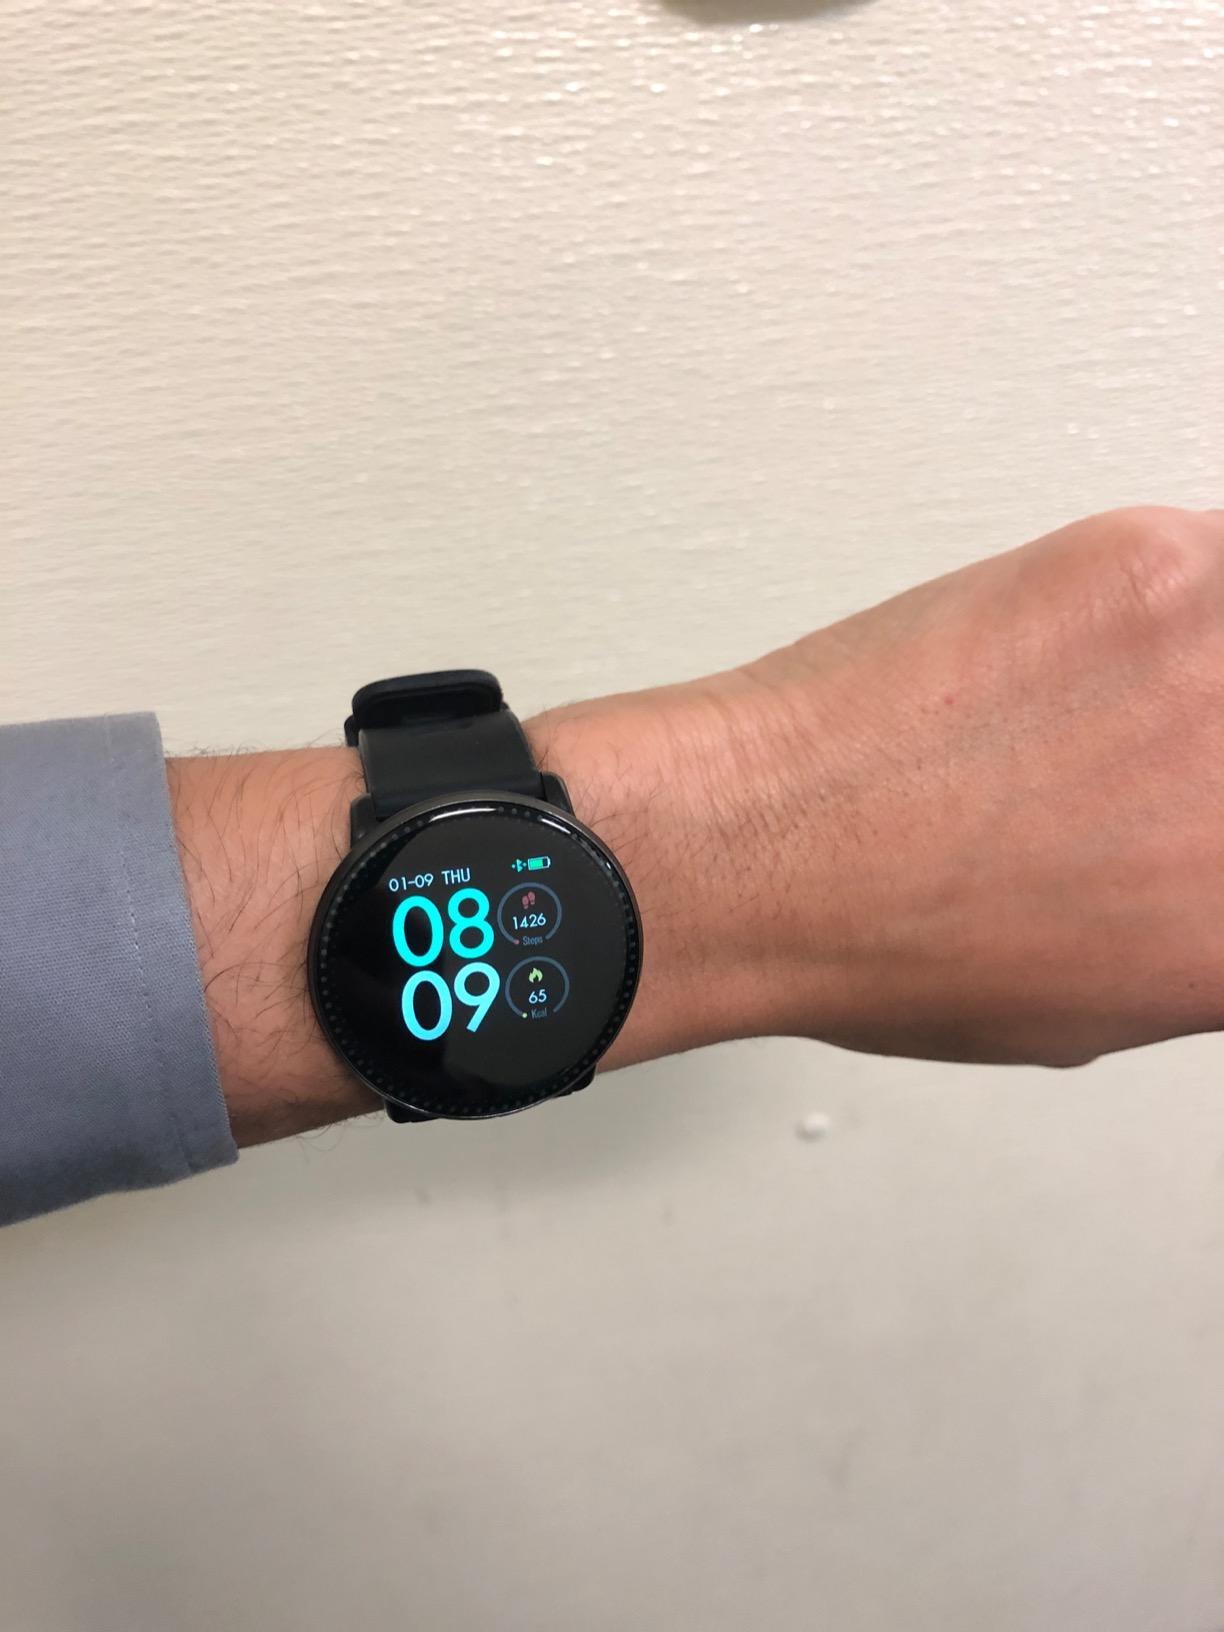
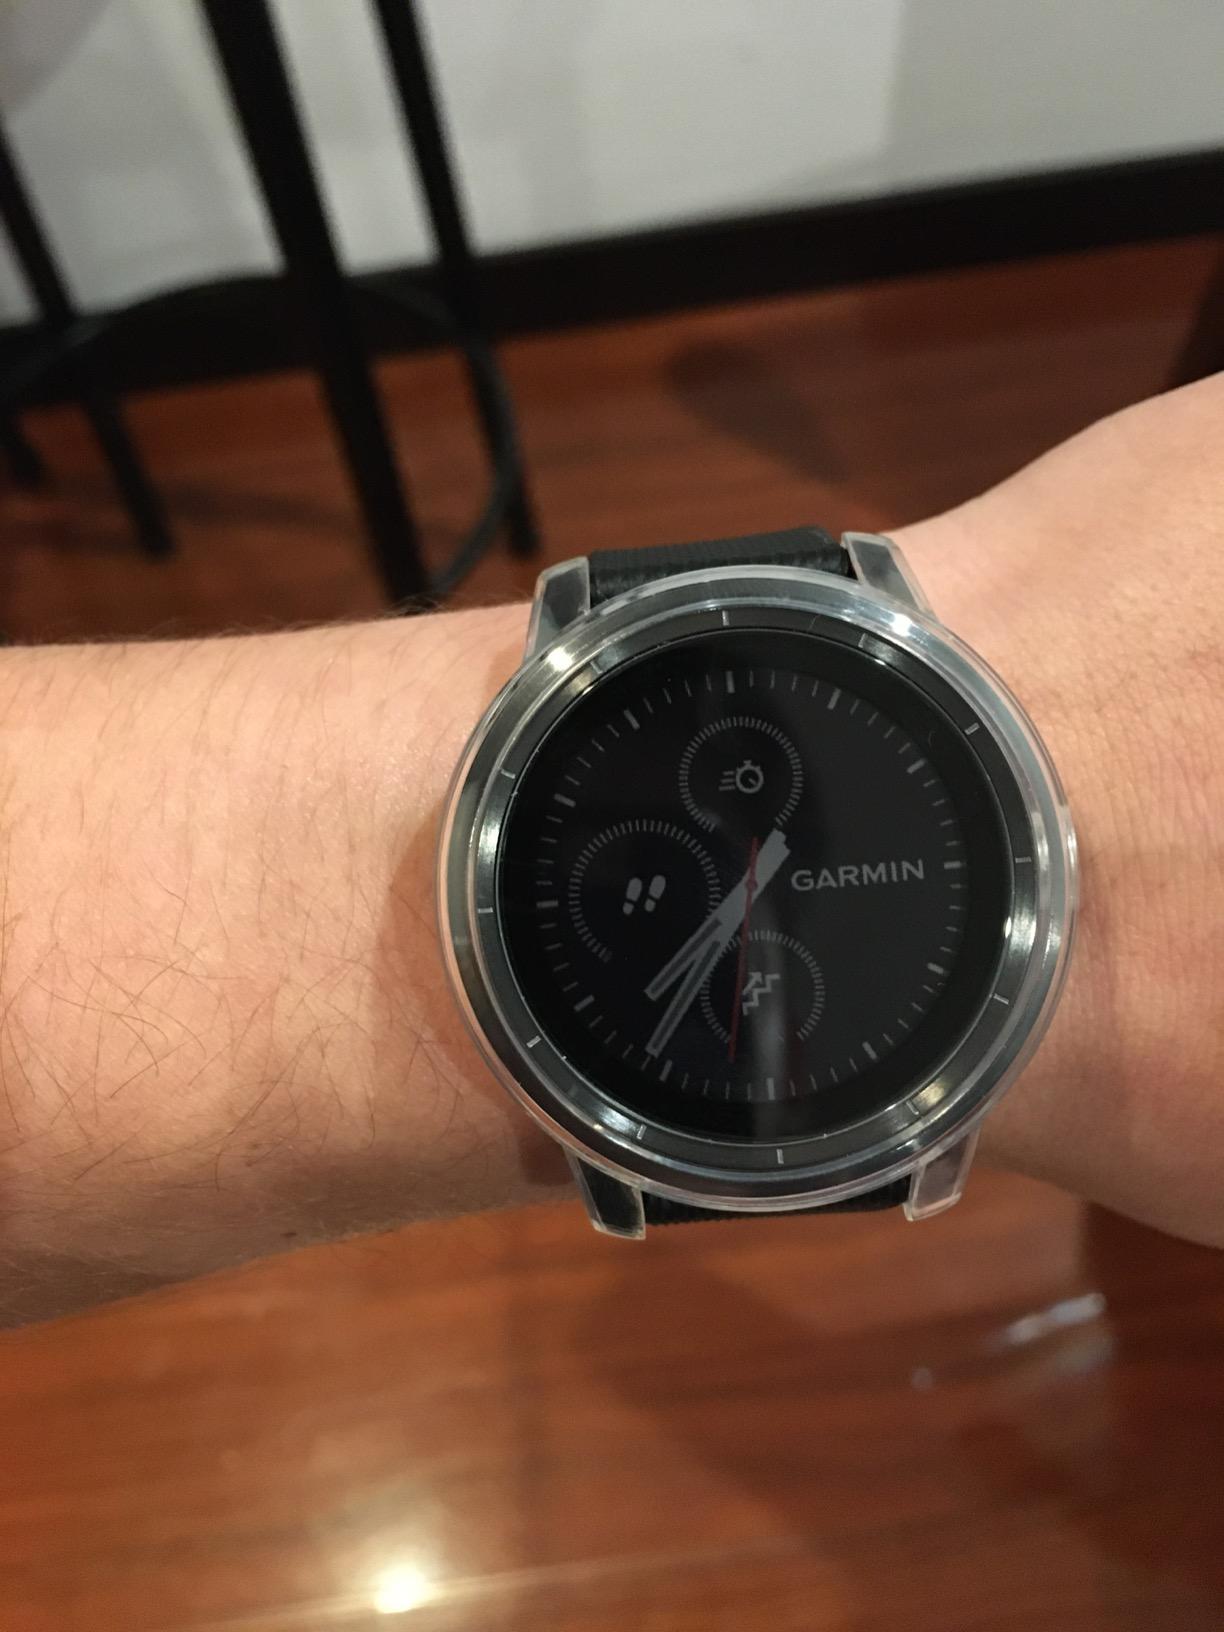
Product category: smartwatch
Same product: no